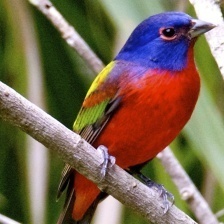
Species: PAINTED BUNTING
Scientific name: PASSERINA CIRIS
ImageNet parent category: indigo_bunting